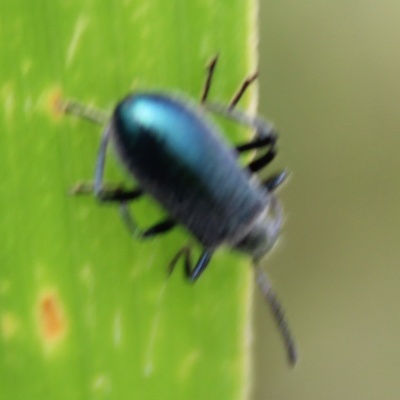
Crop: Maize
Condition: leaf beetle